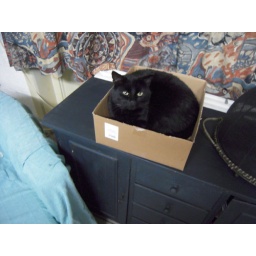
cat in a box